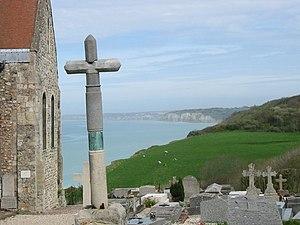
Cimetière marin de Varengeville-sur-mer (Seine-Maritime)
Varengeville-sur-Mer est une commune française située dans le département de la Seine-Maritime en région Normandie.
Cet article recense les monuments historiques français classés en 1924.
Georges Braque, né à Argenteuil le 13 mai 1882 et mort à Paris le 31 août 1963, est un peintre, sculpteur et graveur français.